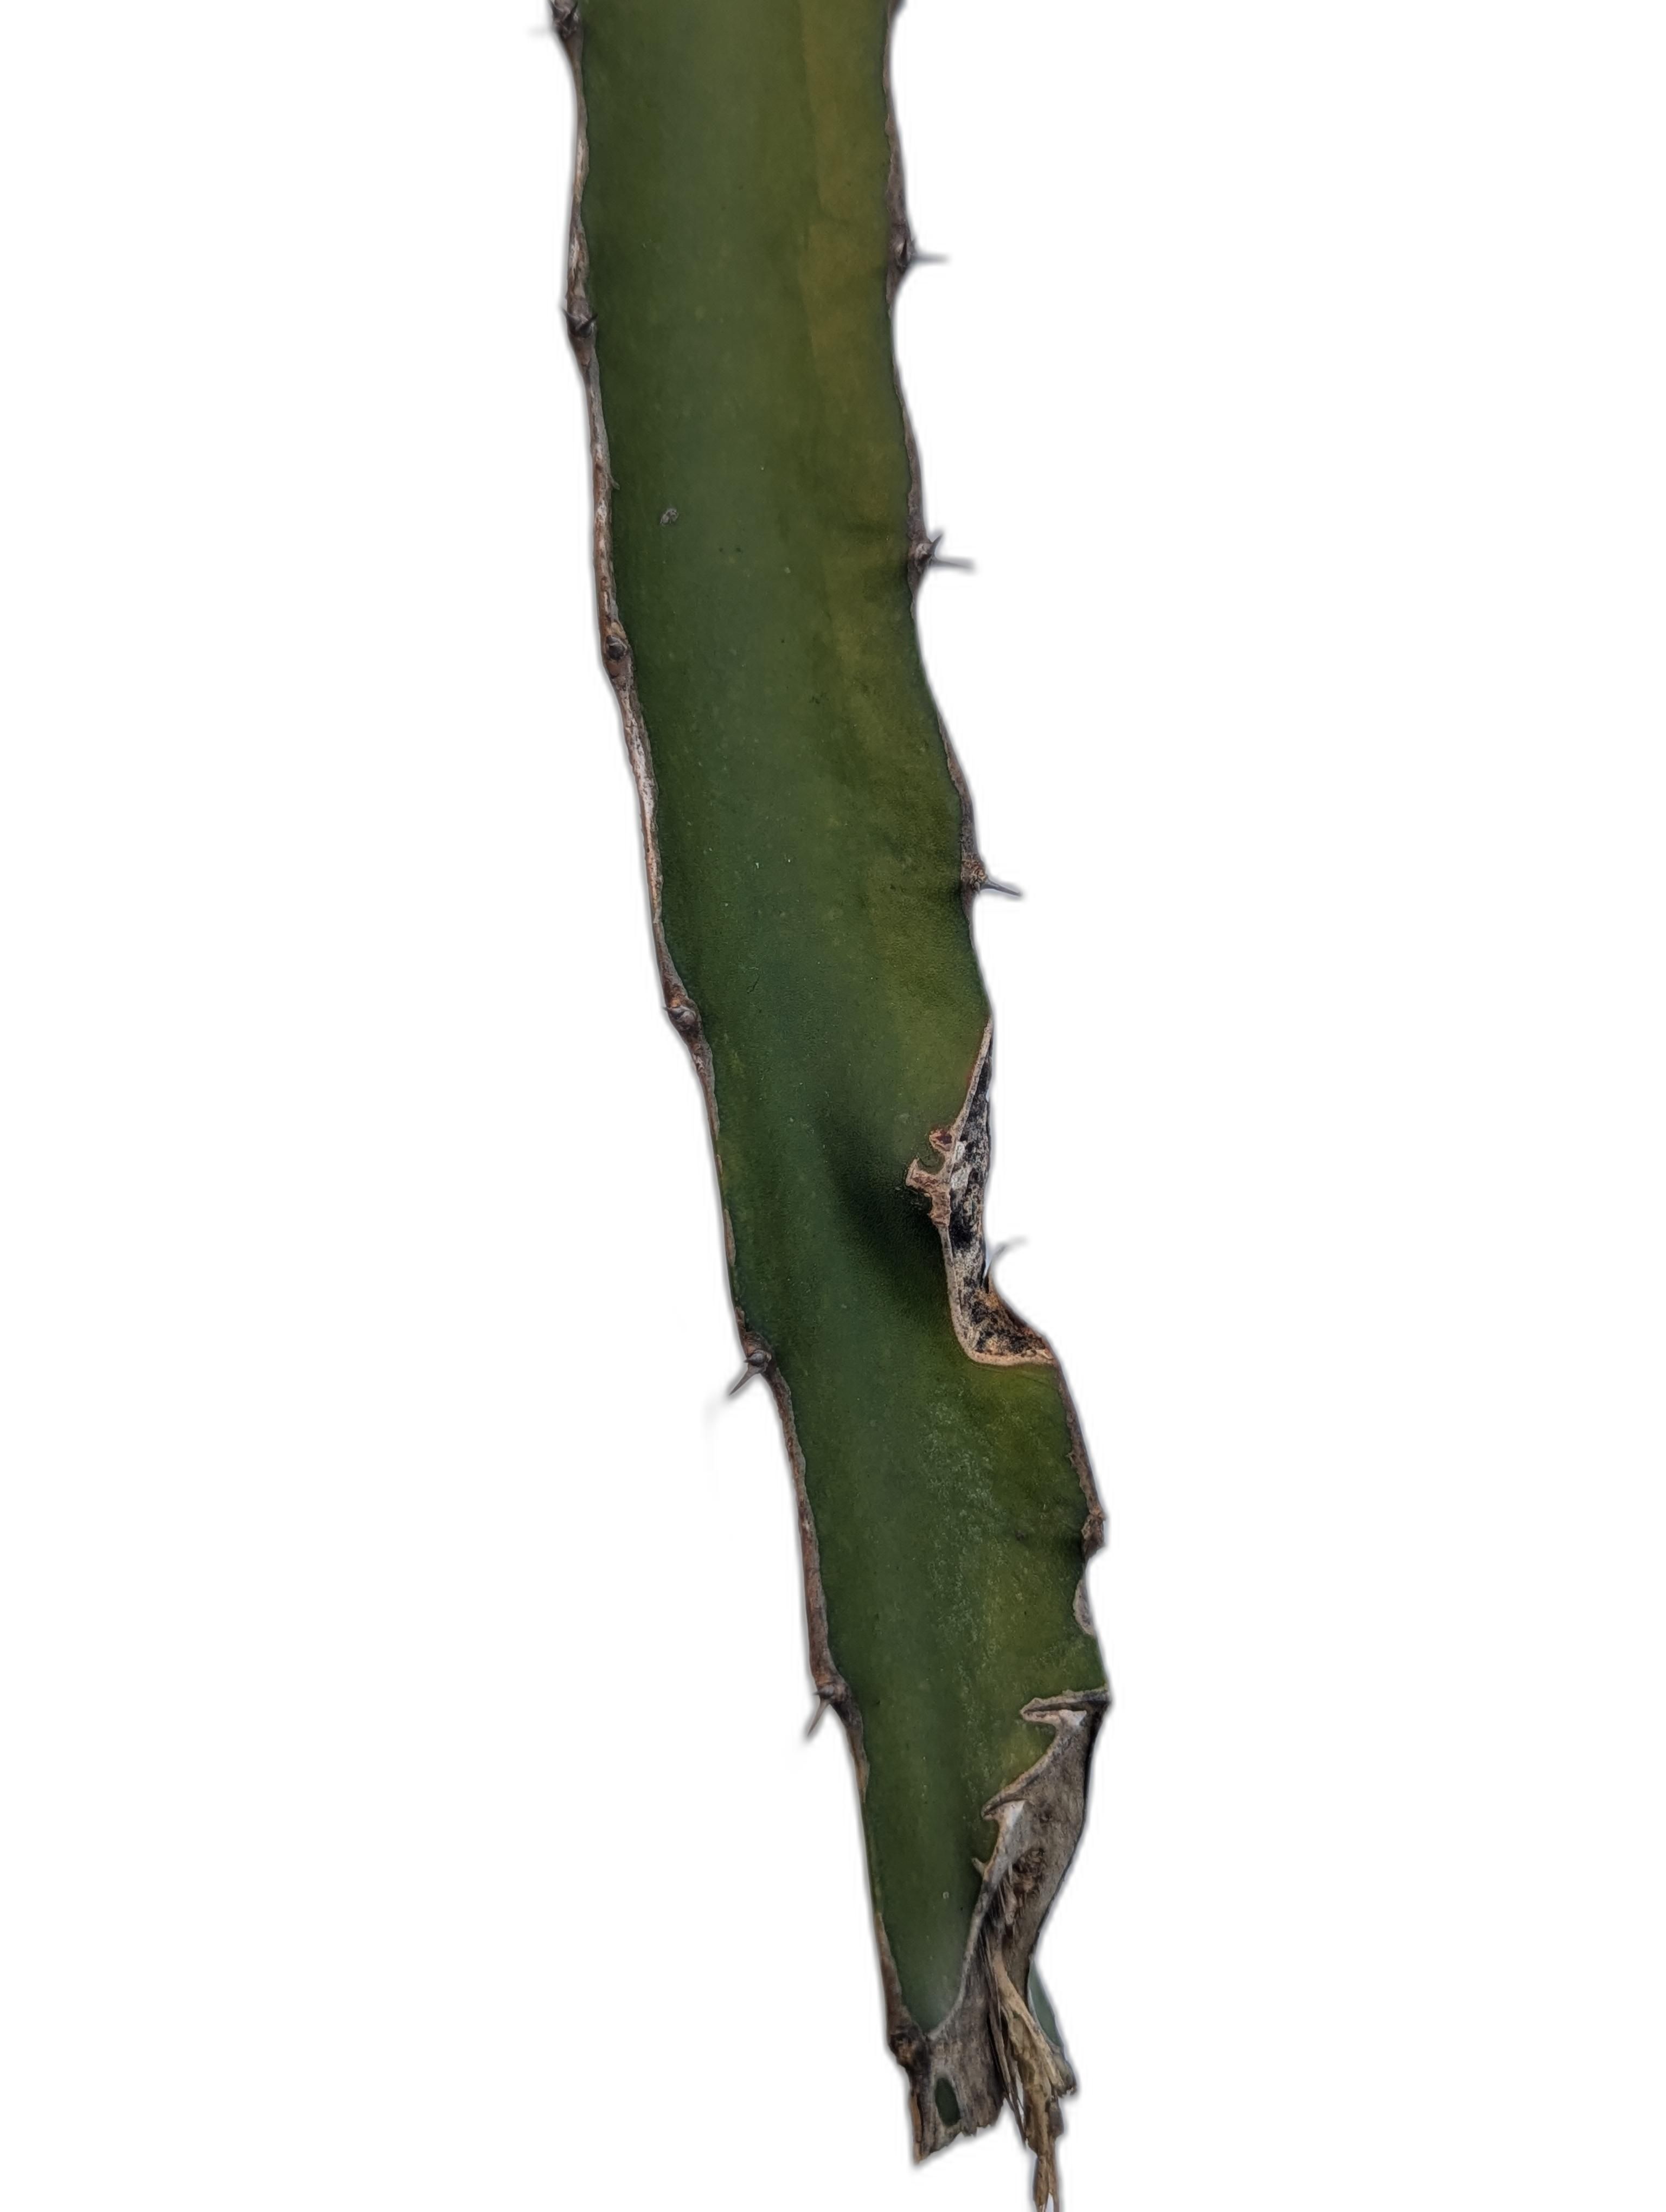
Label: Good leaf